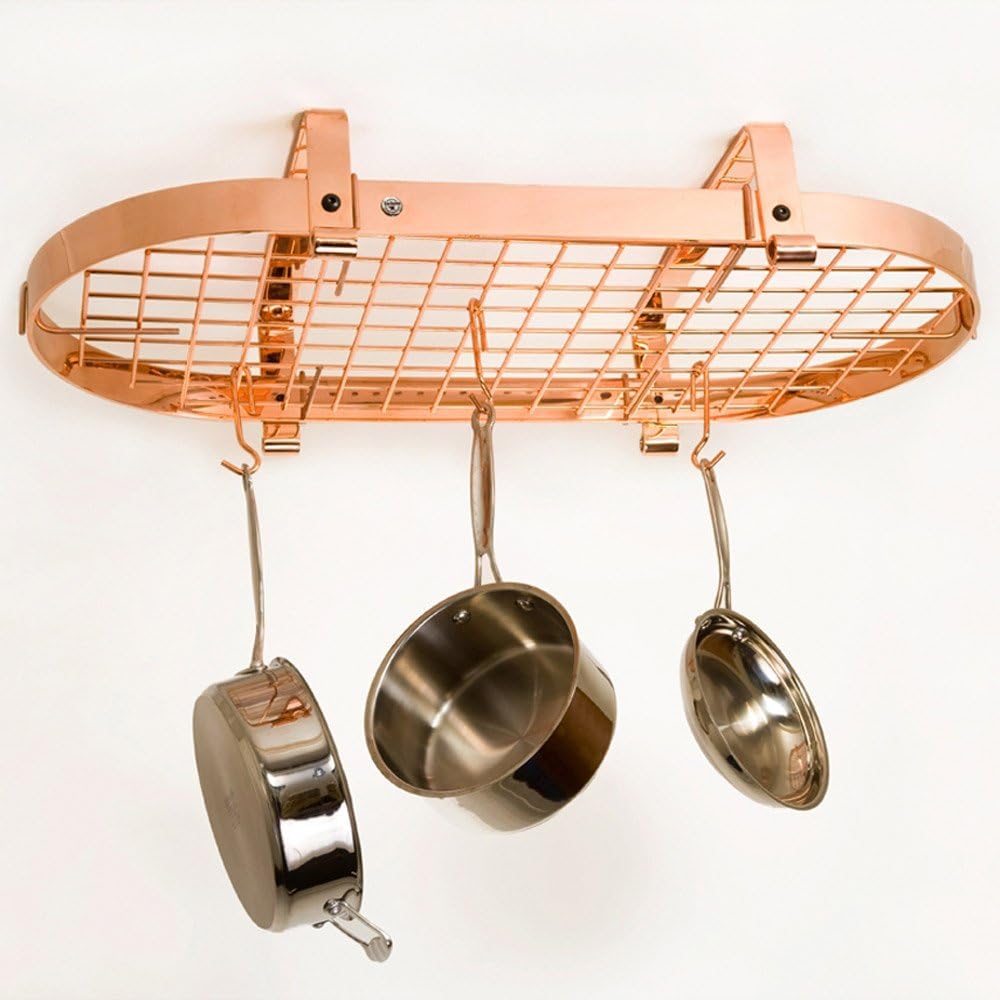
Enclume Low Hanging Oval Ceiling Rack, Copper, PR12wg CP
Category: Amazon Home
Get all the storage capacity of our 3-foot oval in a rack that's only 8-1/2 inches high Designed for low ceilings or tall cooks Mounts in-line or perpendicular to ceiling beams or joists Includes 6 straight and 12 angled pot hooks available without grid (does not include the 6 straight hooks) Utensils, extension hooks and pots are not included
Features: Fast, easy installation with exclusive TOGGLER anchors. Install toggles directly in DRYWALL. Hold 100s of pounds. No more joists or studs needed | Only 8-1/2 inches in depth for the low ceiling or tall cook and has the storage capacity of our regular three foot racks | Mounts on 16-inch centers, includes 6 straight and 12 angled pot hooks, available without grid (6 straight hooks excluded) | 37-inch length by 205-inch width by 85-inch height | Shipping weight 29 pounds